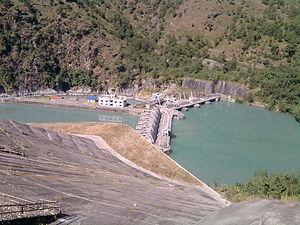
L'économie du Népal est l'une des plus pauvres du monde bien que le taux de population vivant sous le seuil de la pauvreté a diminué de moitié en passant de 50 % en 2004 à 25 % en 2011. Cependant, Duncan Campbell de l’Organisation Internationale du Travail, souligne que si la pauvreté diminue, elle diminue au regard des standards népalais et non des standards internationaux. Il considère que ce qui est vu comme une diminution de la pauvreté par les autorités népalaises est en réalité une diminution de l’extrême pauvreté se traduisant par une augmentation de la précarité de l’emploi. Près de 70 % des ménages népalais sont dans une situation de vulnérabilité où ils risquent de sombrer dans la pauvreté en vivant avec moins de 2,24€ par jour.